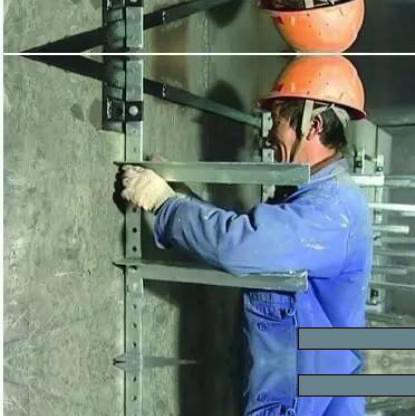
Objects in the image:
label: helmet
label: helmet